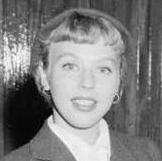
Age: 18